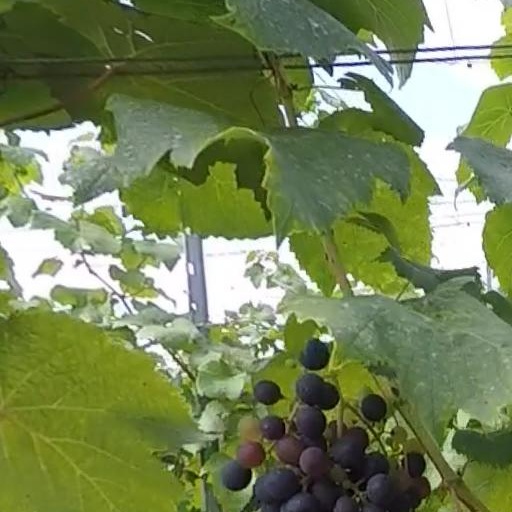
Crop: grape